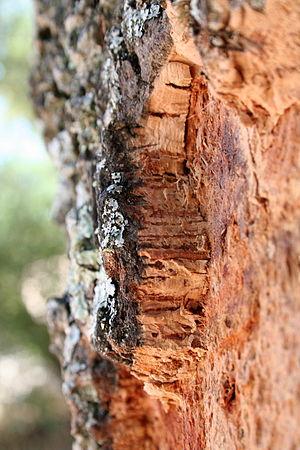
L'acide subérique ou acide octanedioïque est un composé organique de la famille des acides dicarboxyliques, de formule C₈H₁₄O₄. Il se présente sous la forme d'un solide cristallin blanc inodore, très légèrement soluble dans l'eau, combustible mais peu inflammable. Il est notamment utilisé dans la synthèse de composés pharmaceutiques et dans l'industrie du plastique.